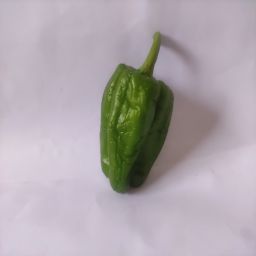
Crop: Bell Pepper
Quality: Ripe